Aleksandra Izmailovich

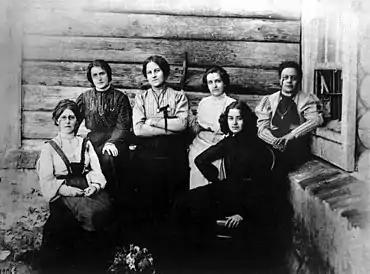
Izmailovich (third from right) during her exile in Siberia

The Six finally stopped at Sretensk, where they disembarked the train and were detained for several days. They were eventually loaded onto horse-drawn carriages and taken to the Akatuy katorga; along the way they were cheered on by locals. At the prison, they were greeted by other members of the PSR holding banners and singing revolutionary songs. Izmailovich's account of their journey ends with them receiving gifts from their fellow prisoners. This relatively lax regime ended in December 1906, when the prison administration was replaced. In February 1907, the women were transferred from Akatuy to the women's prison in Maltsev. The journey was extremely hazardous, due to the conditions of the Siberian winter. The prison was dilapidated and they struggled to keep warm through the winter. In 1908, Izmailovich and Spiridonova helped Irina Kakhovskaya, a convicted member of the Maximalists, get settled at the katorga. The three developed a lifelong friendship, together forming a "revolutionary family".